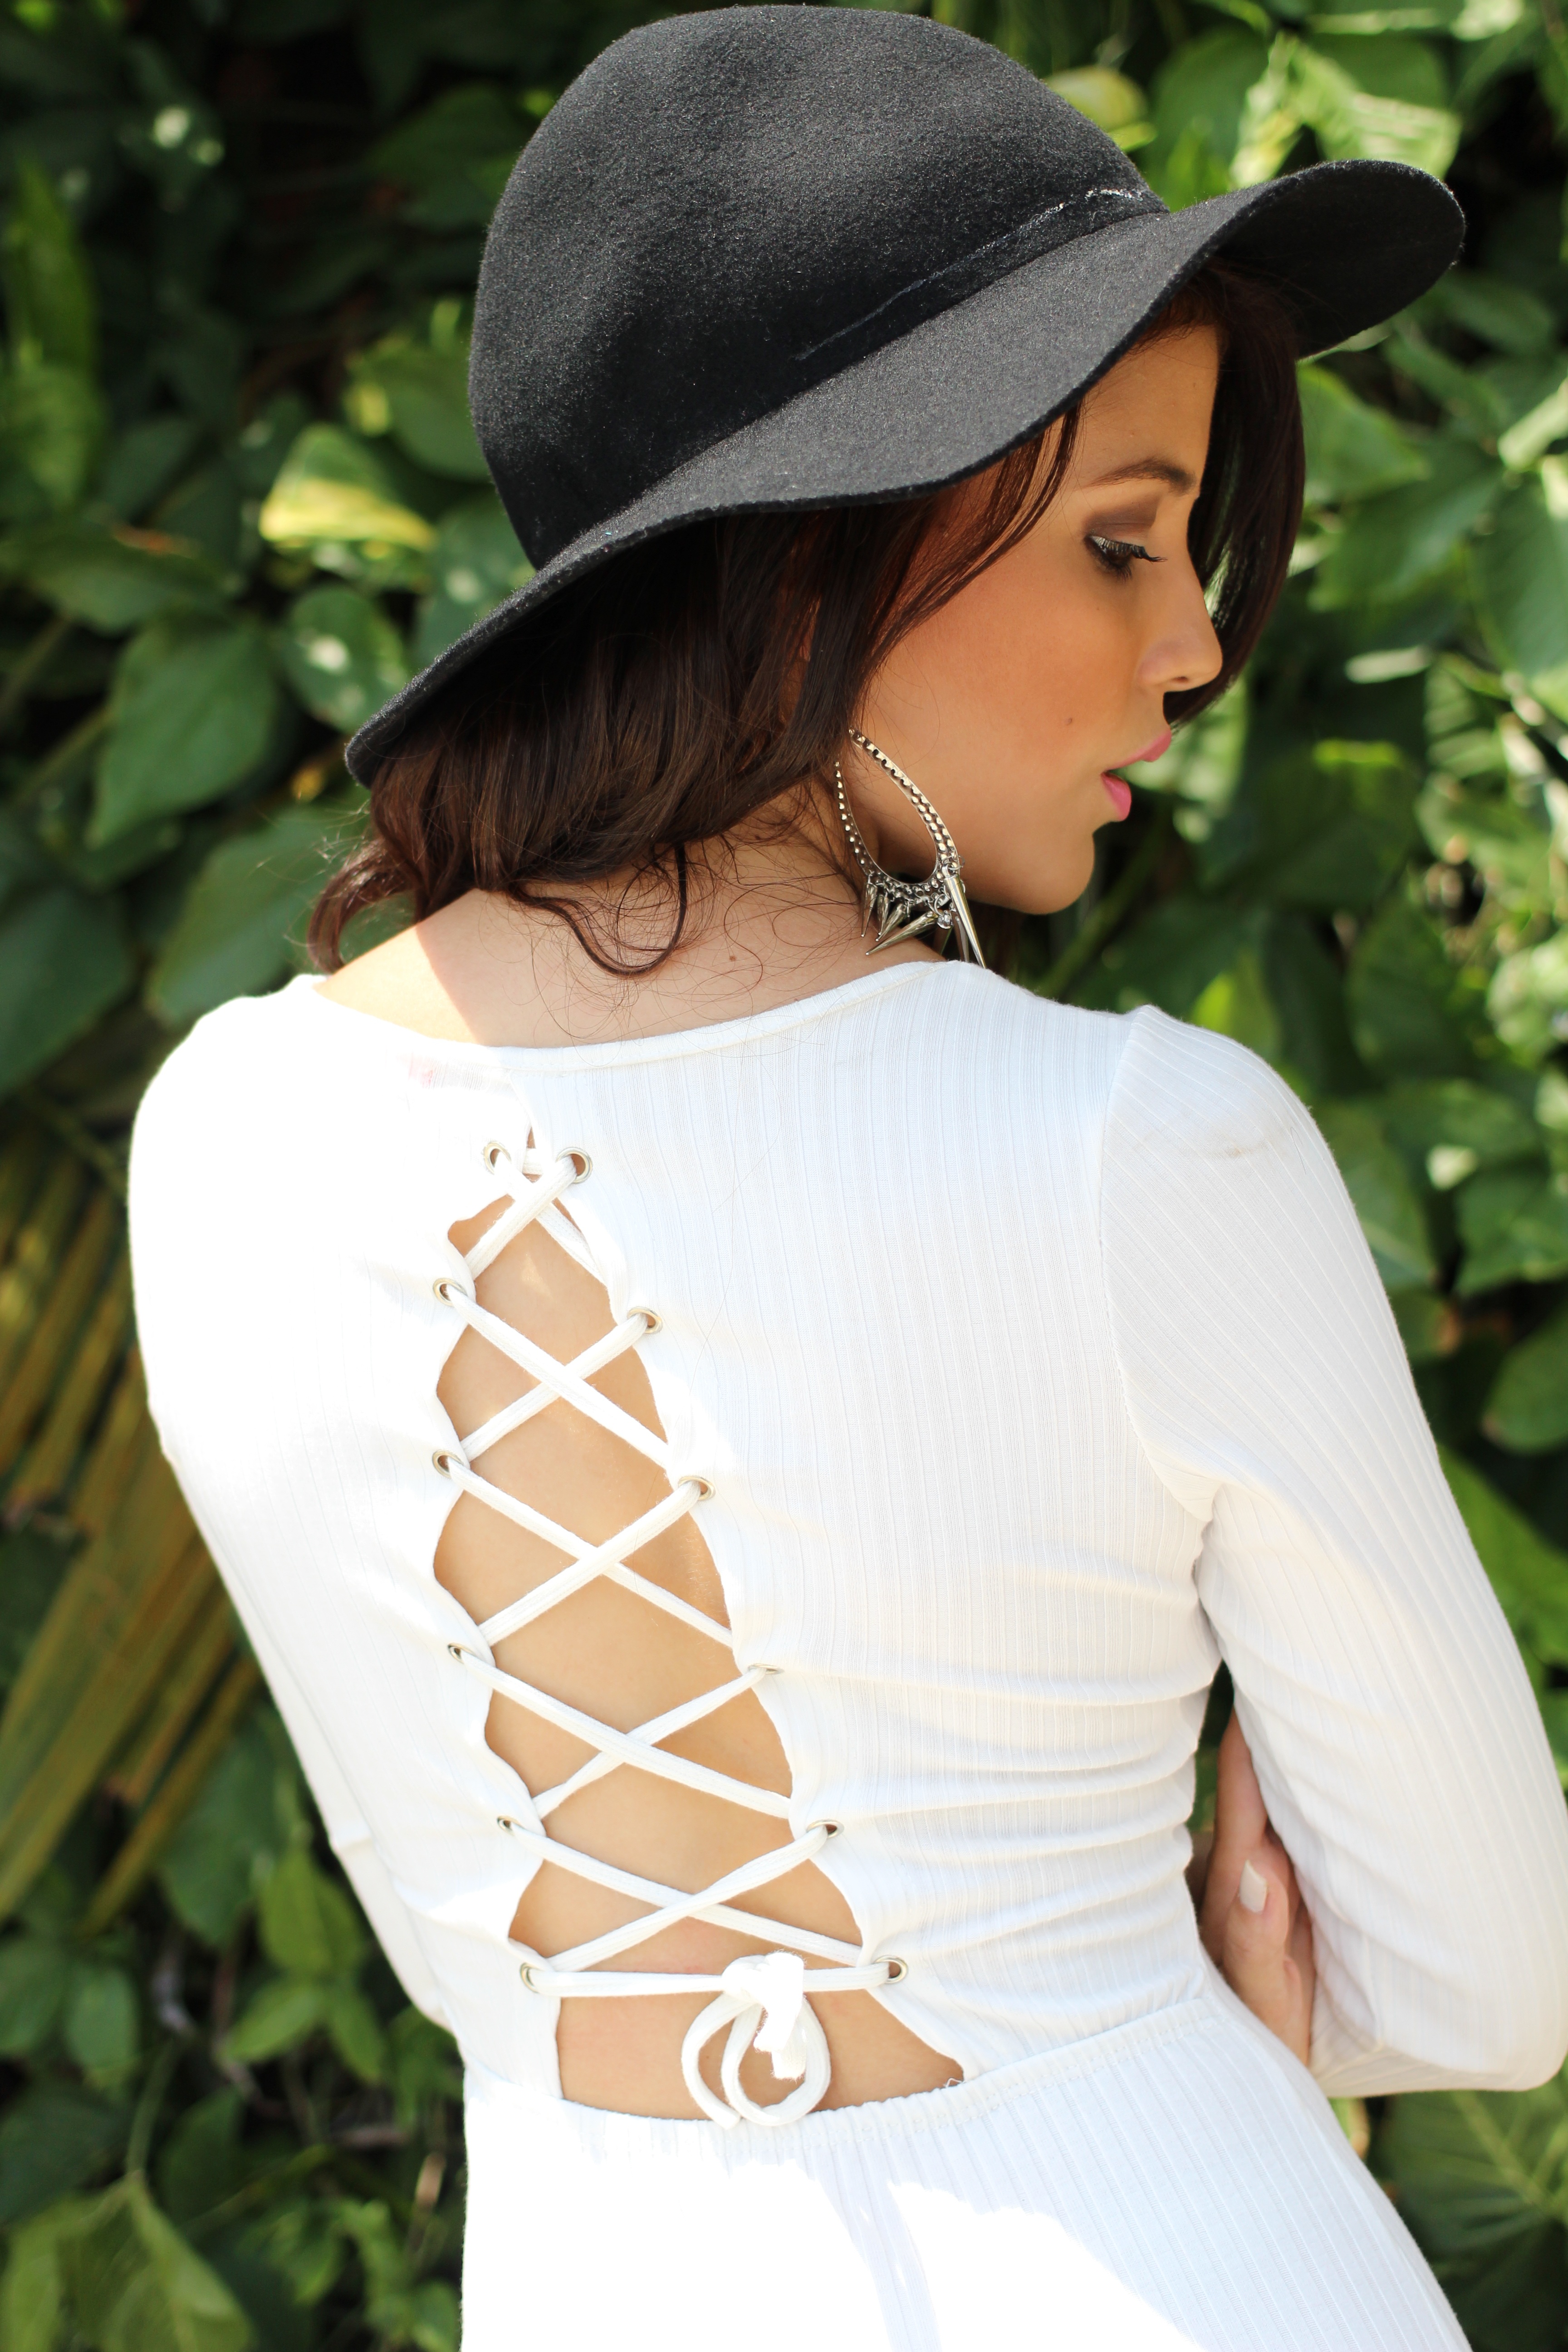
woman, model, hat, fashion, clothing, headgear, outerwear, white dress, cap, beauty, veil, back view, photo shoot, fashion accessory